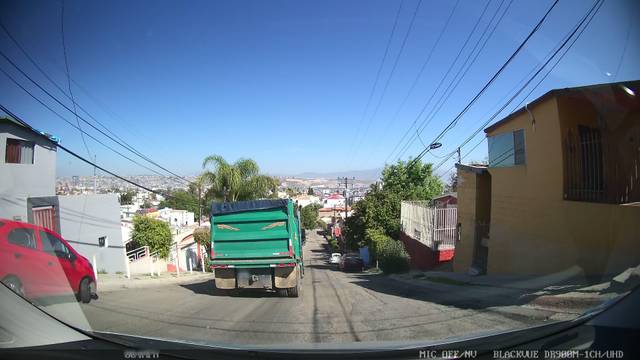
Region: Mexico
Coordinates: 32.494, -116.989